Canyon City (1943 film)

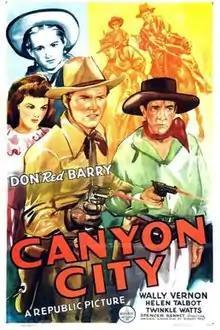

Canyon City is a 1943 American Western film directed by Spencer Gordon Bennet and starring Don 'Red' Barry, Wally Vernon and Helen Talbot.